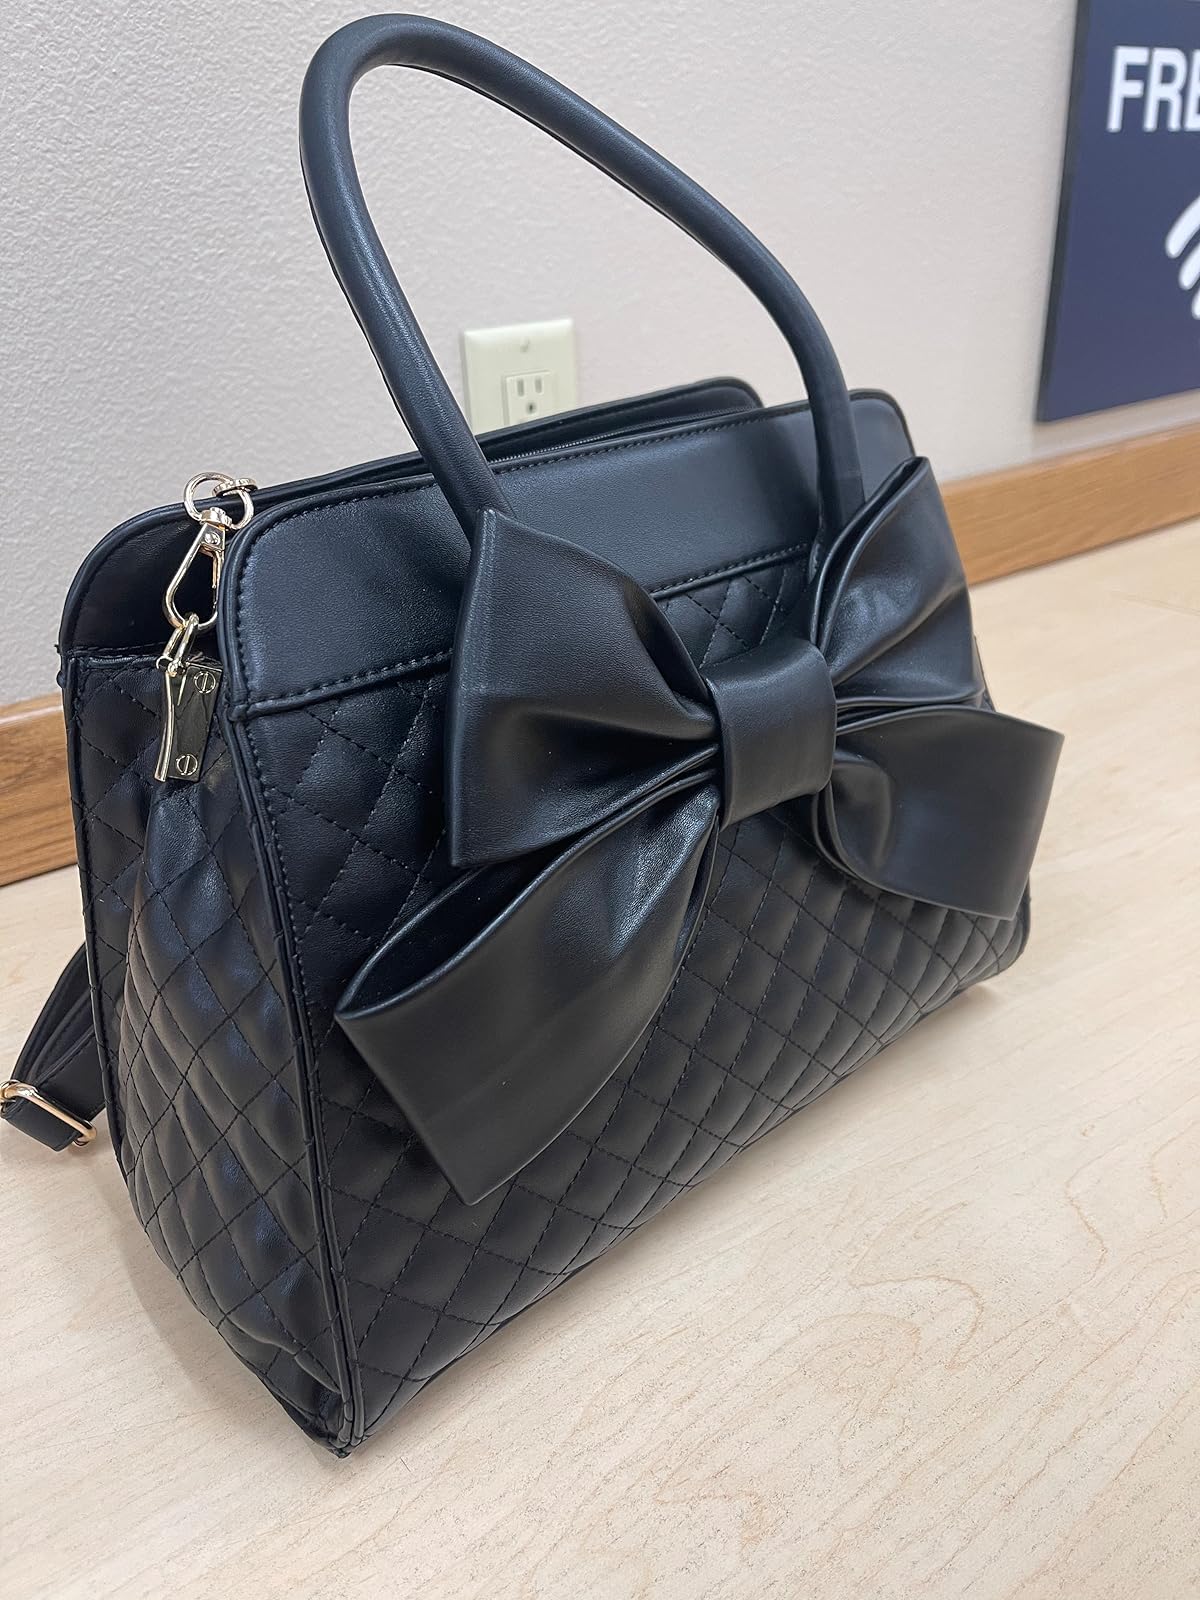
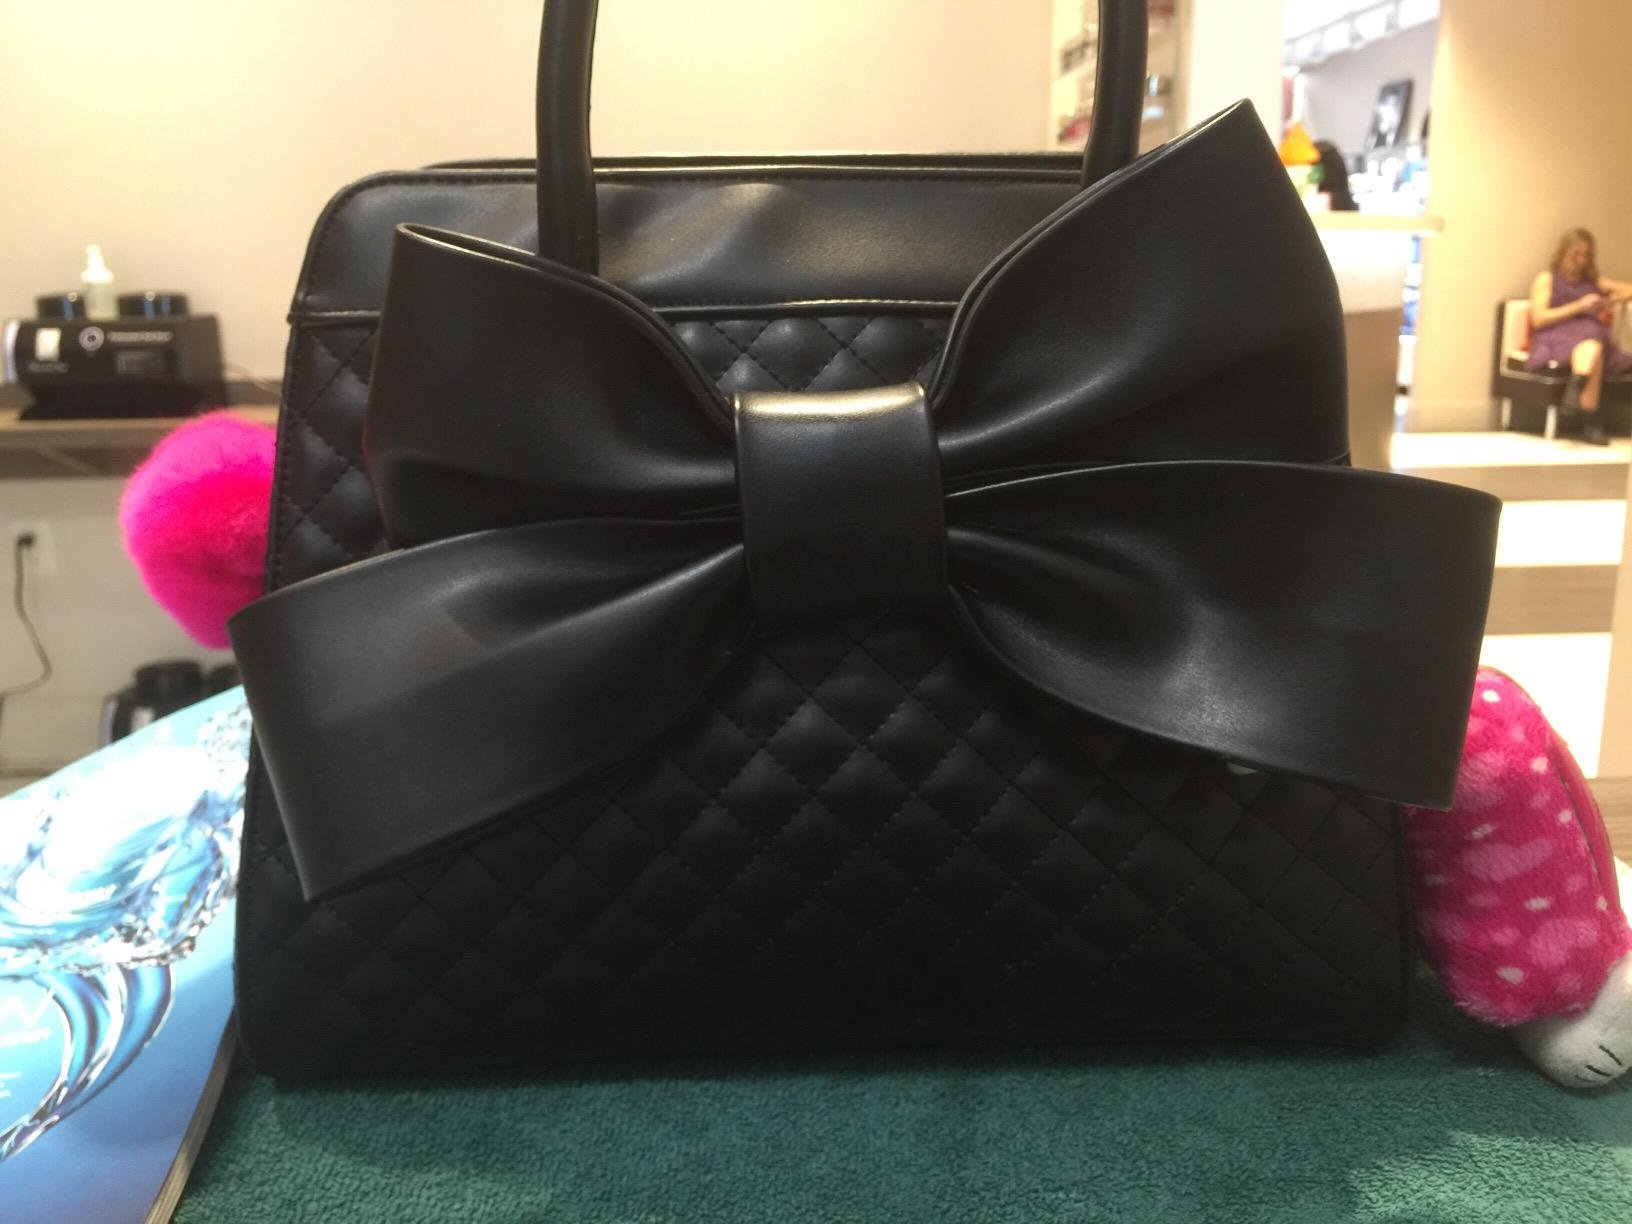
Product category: accessories_handbag
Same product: yes